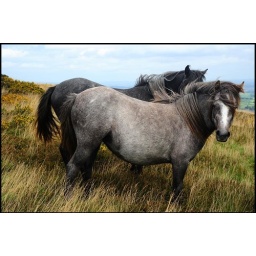
wild horses in the black mountains